Tie clip

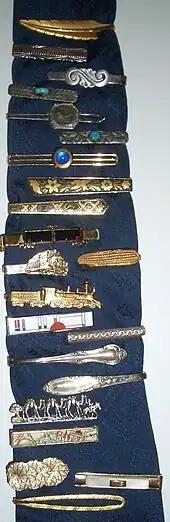
A selection of tie clips, mostly from the early to mid 20th century

A tie clip (also tie slide, tie bar, or tie clasp) is a clothing accessory that is used to clip a tie to the underlying shirt front, preventing it from swinging and ensuring that the tie hangs straight, resulting in a neat, uniform appearance.